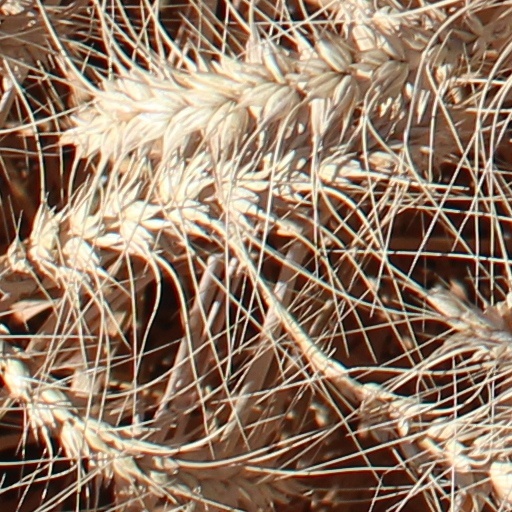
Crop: wheat